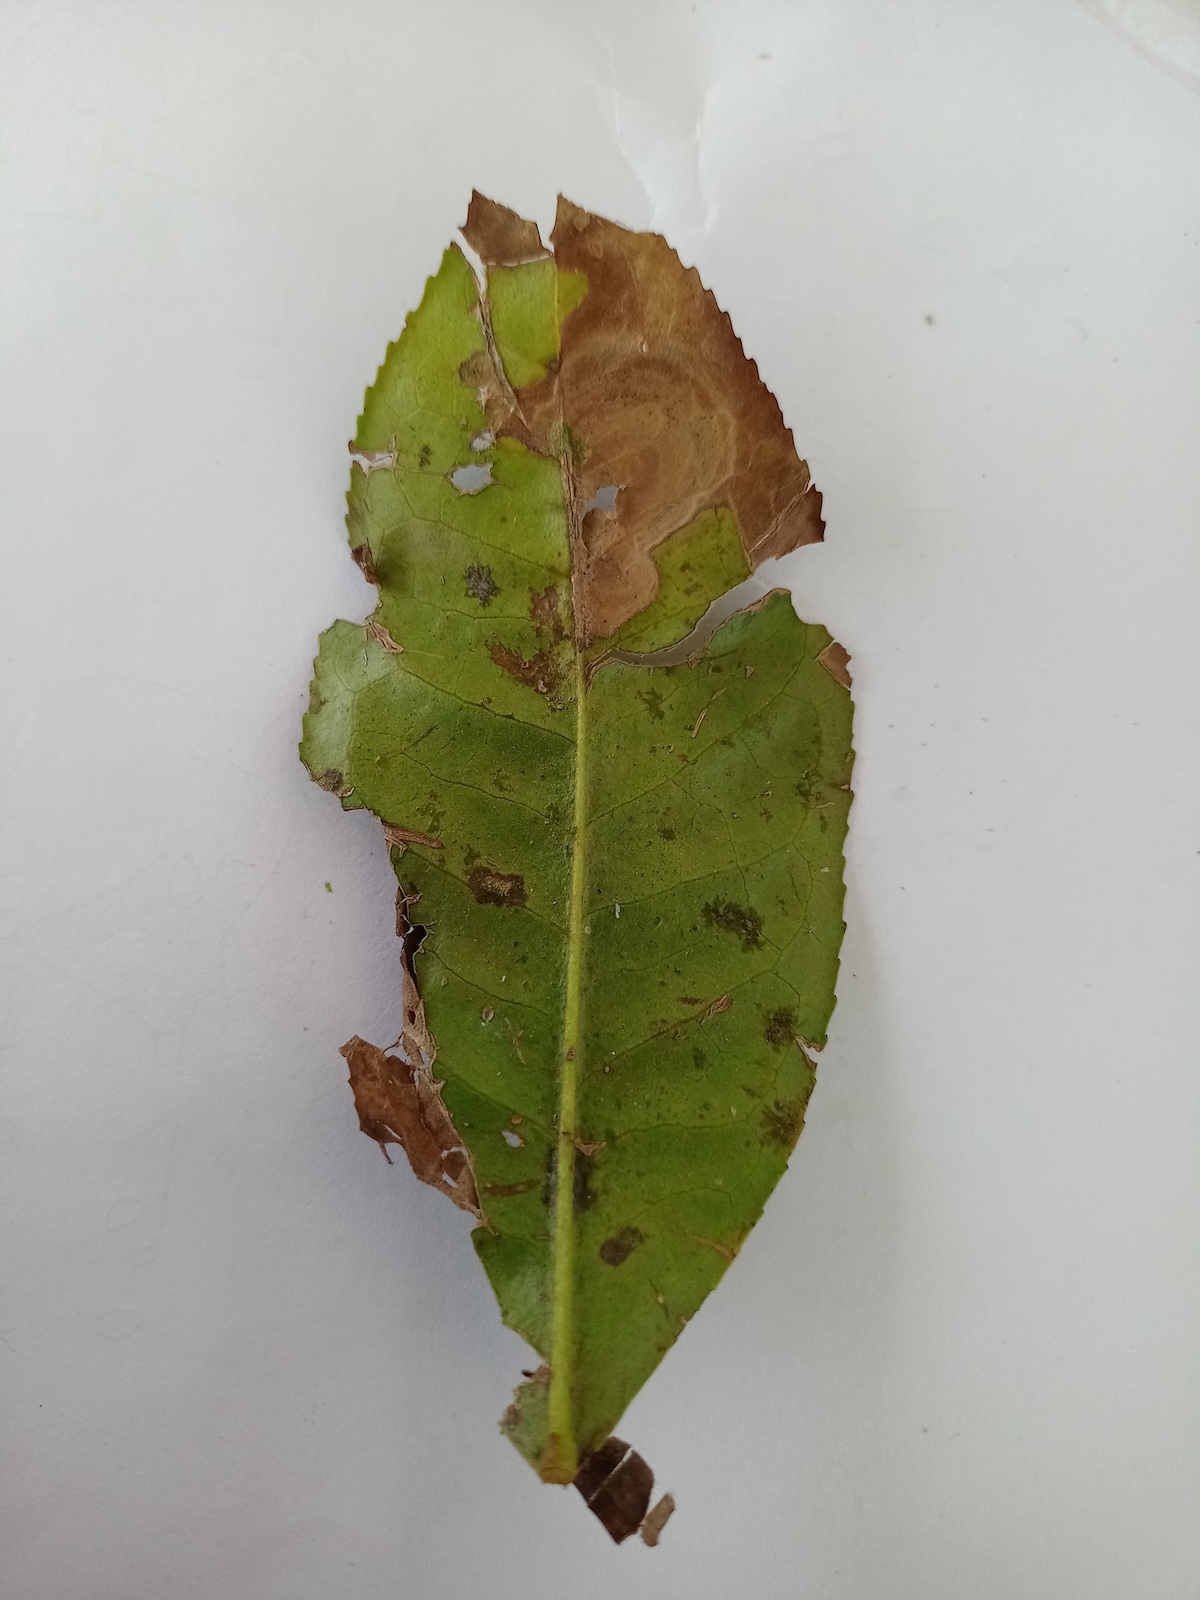
Label: Brown Blight